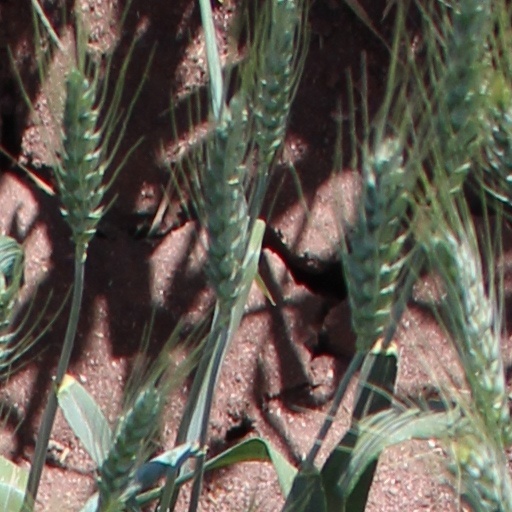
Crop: wheat